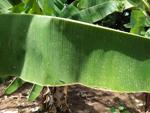
Label: healthy